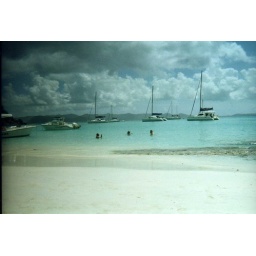
Dan, Steve, and Dave float in the crystal clear water off Ivan's beach on Jost Van Dyke